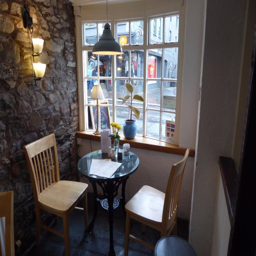
biological species : quiet table by window